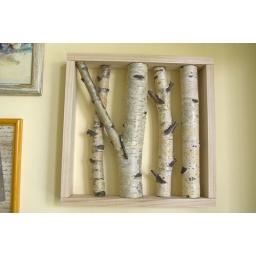
Birch forest in my kitchen